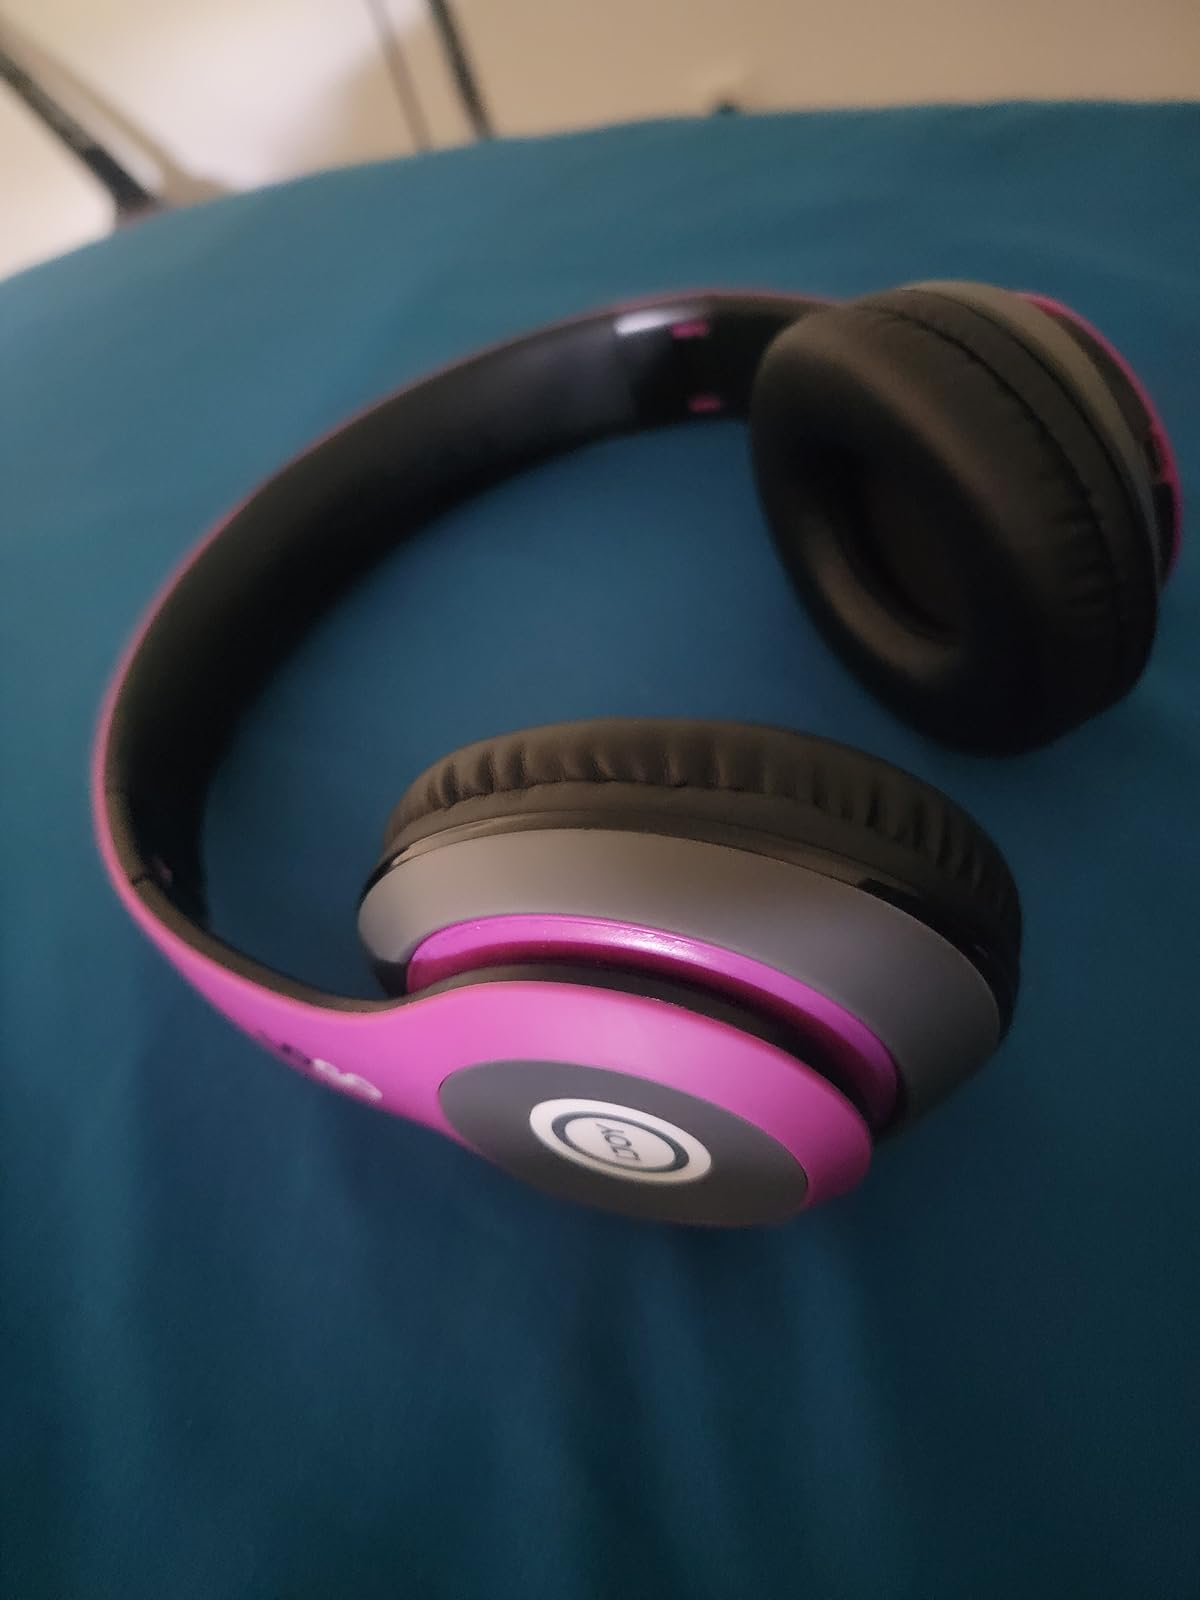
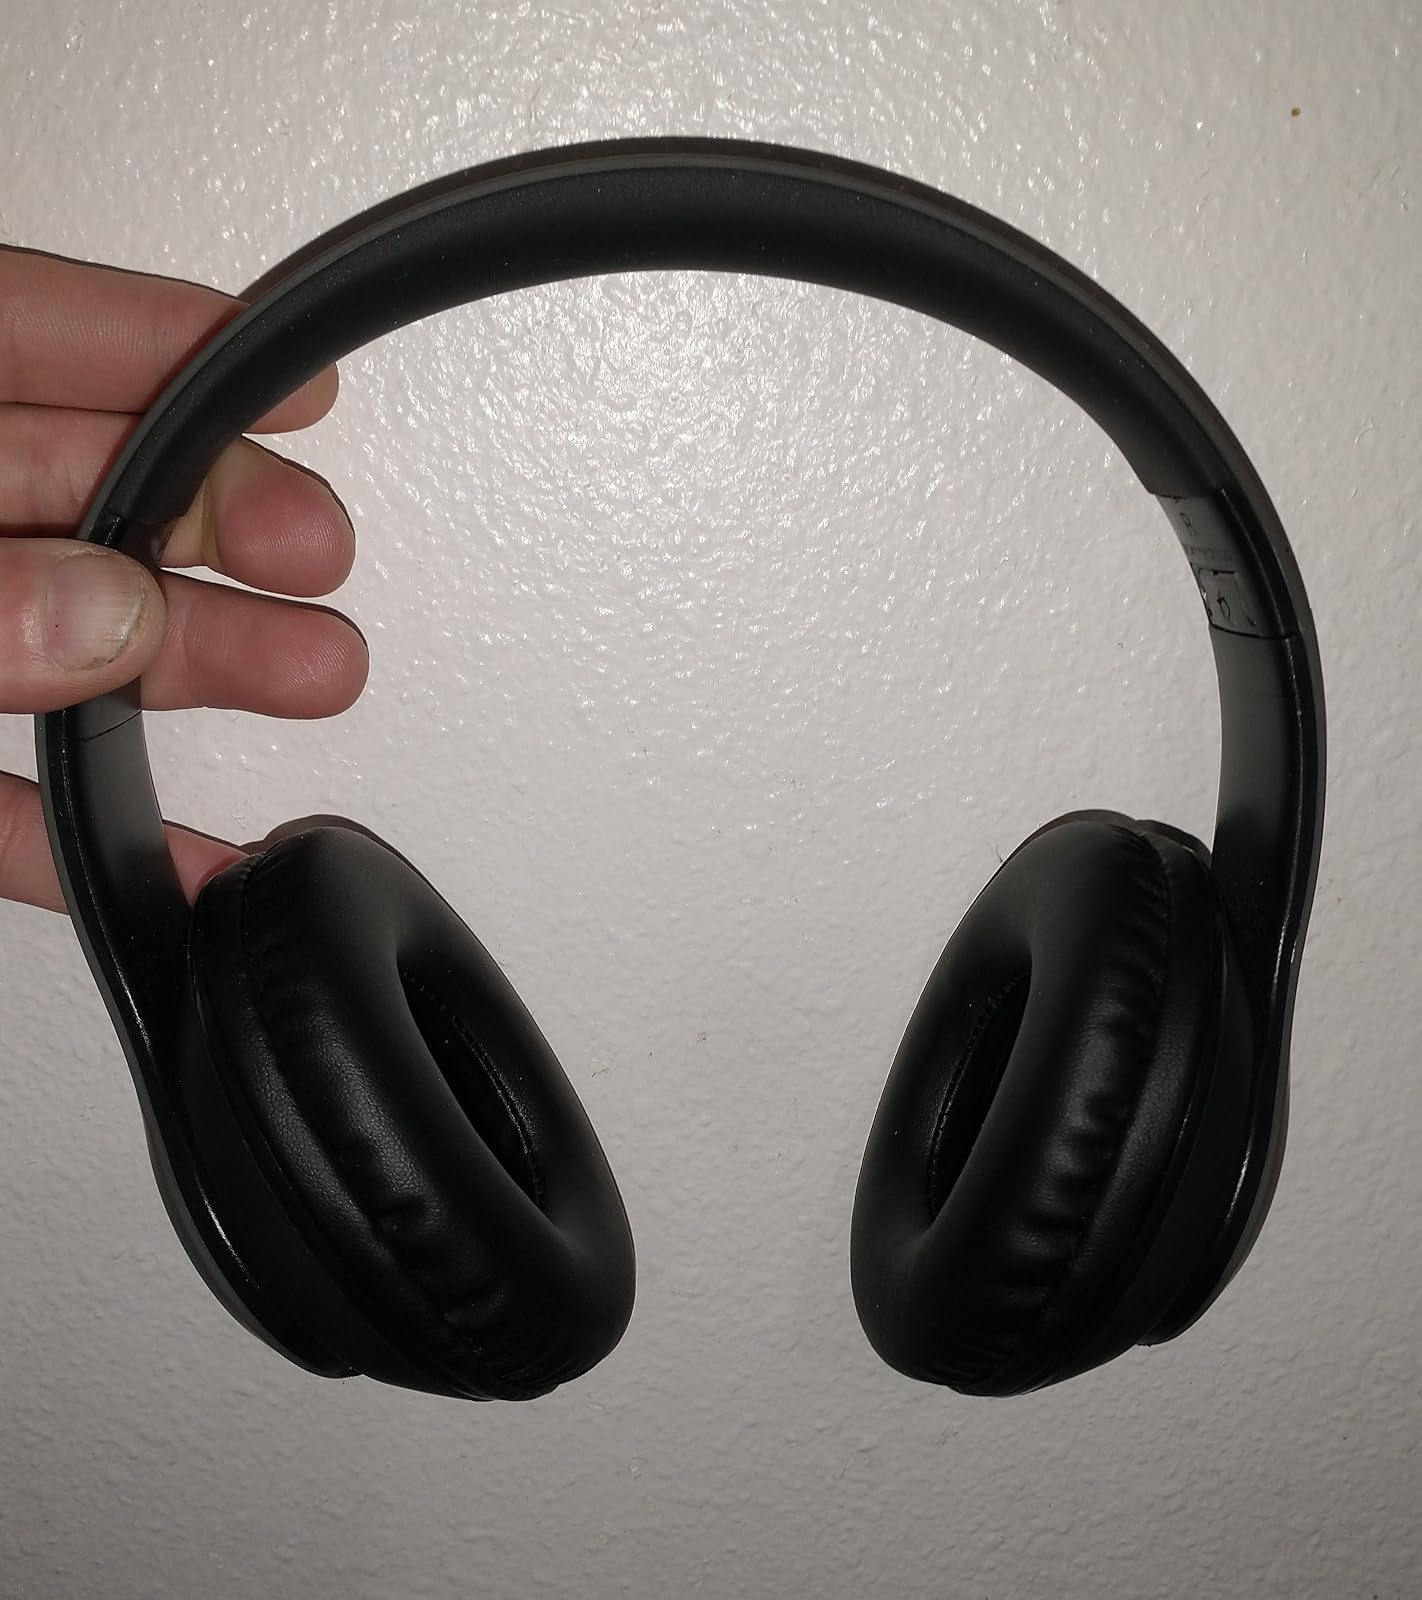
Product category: headphones
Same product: no